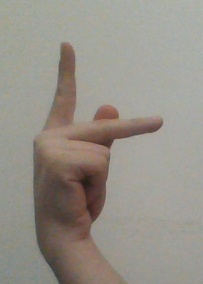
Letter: dha